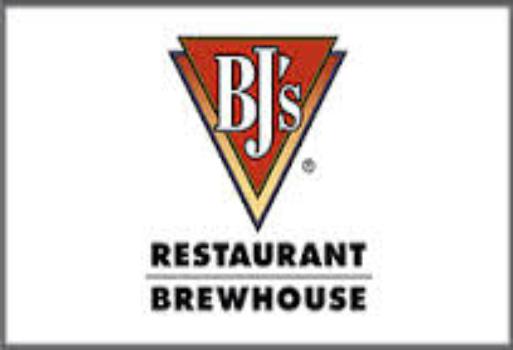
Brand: BJ's Restaurant
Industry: Others